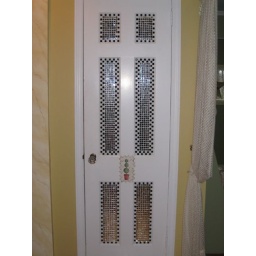
This is a door decorated with black and white tile along the edges, and mirror in the middle. Definetly Mary Engelbreit-ish!